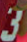
Number: 3